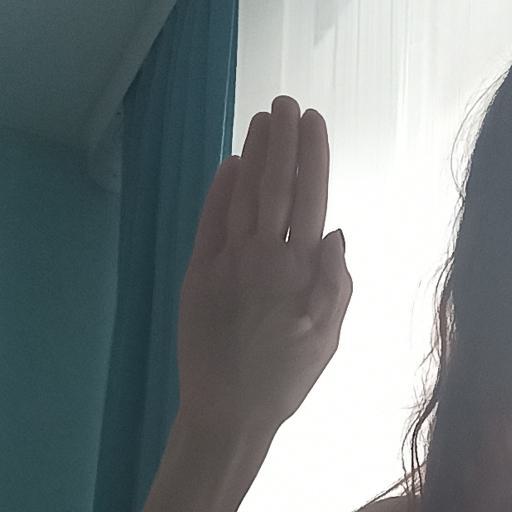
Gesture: stop